Architecture of Porto Alegre

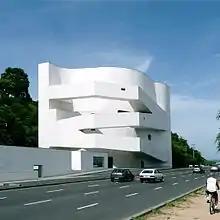
Iberê Camargo Foundation

In aesthetic terms, in the last decades, there has been a decline of the Modernist school and its replacement by the values of Post-Modernism, re-reading historical styles, and creating a new sense of eclecticism, freedom, and formal democracy. The most paradigmatic examples of this trend are the shopping centers that in recent years have punctuated the landscape, many of them with bold formal solutions, extravagant decoration, and a high-tech spirit.